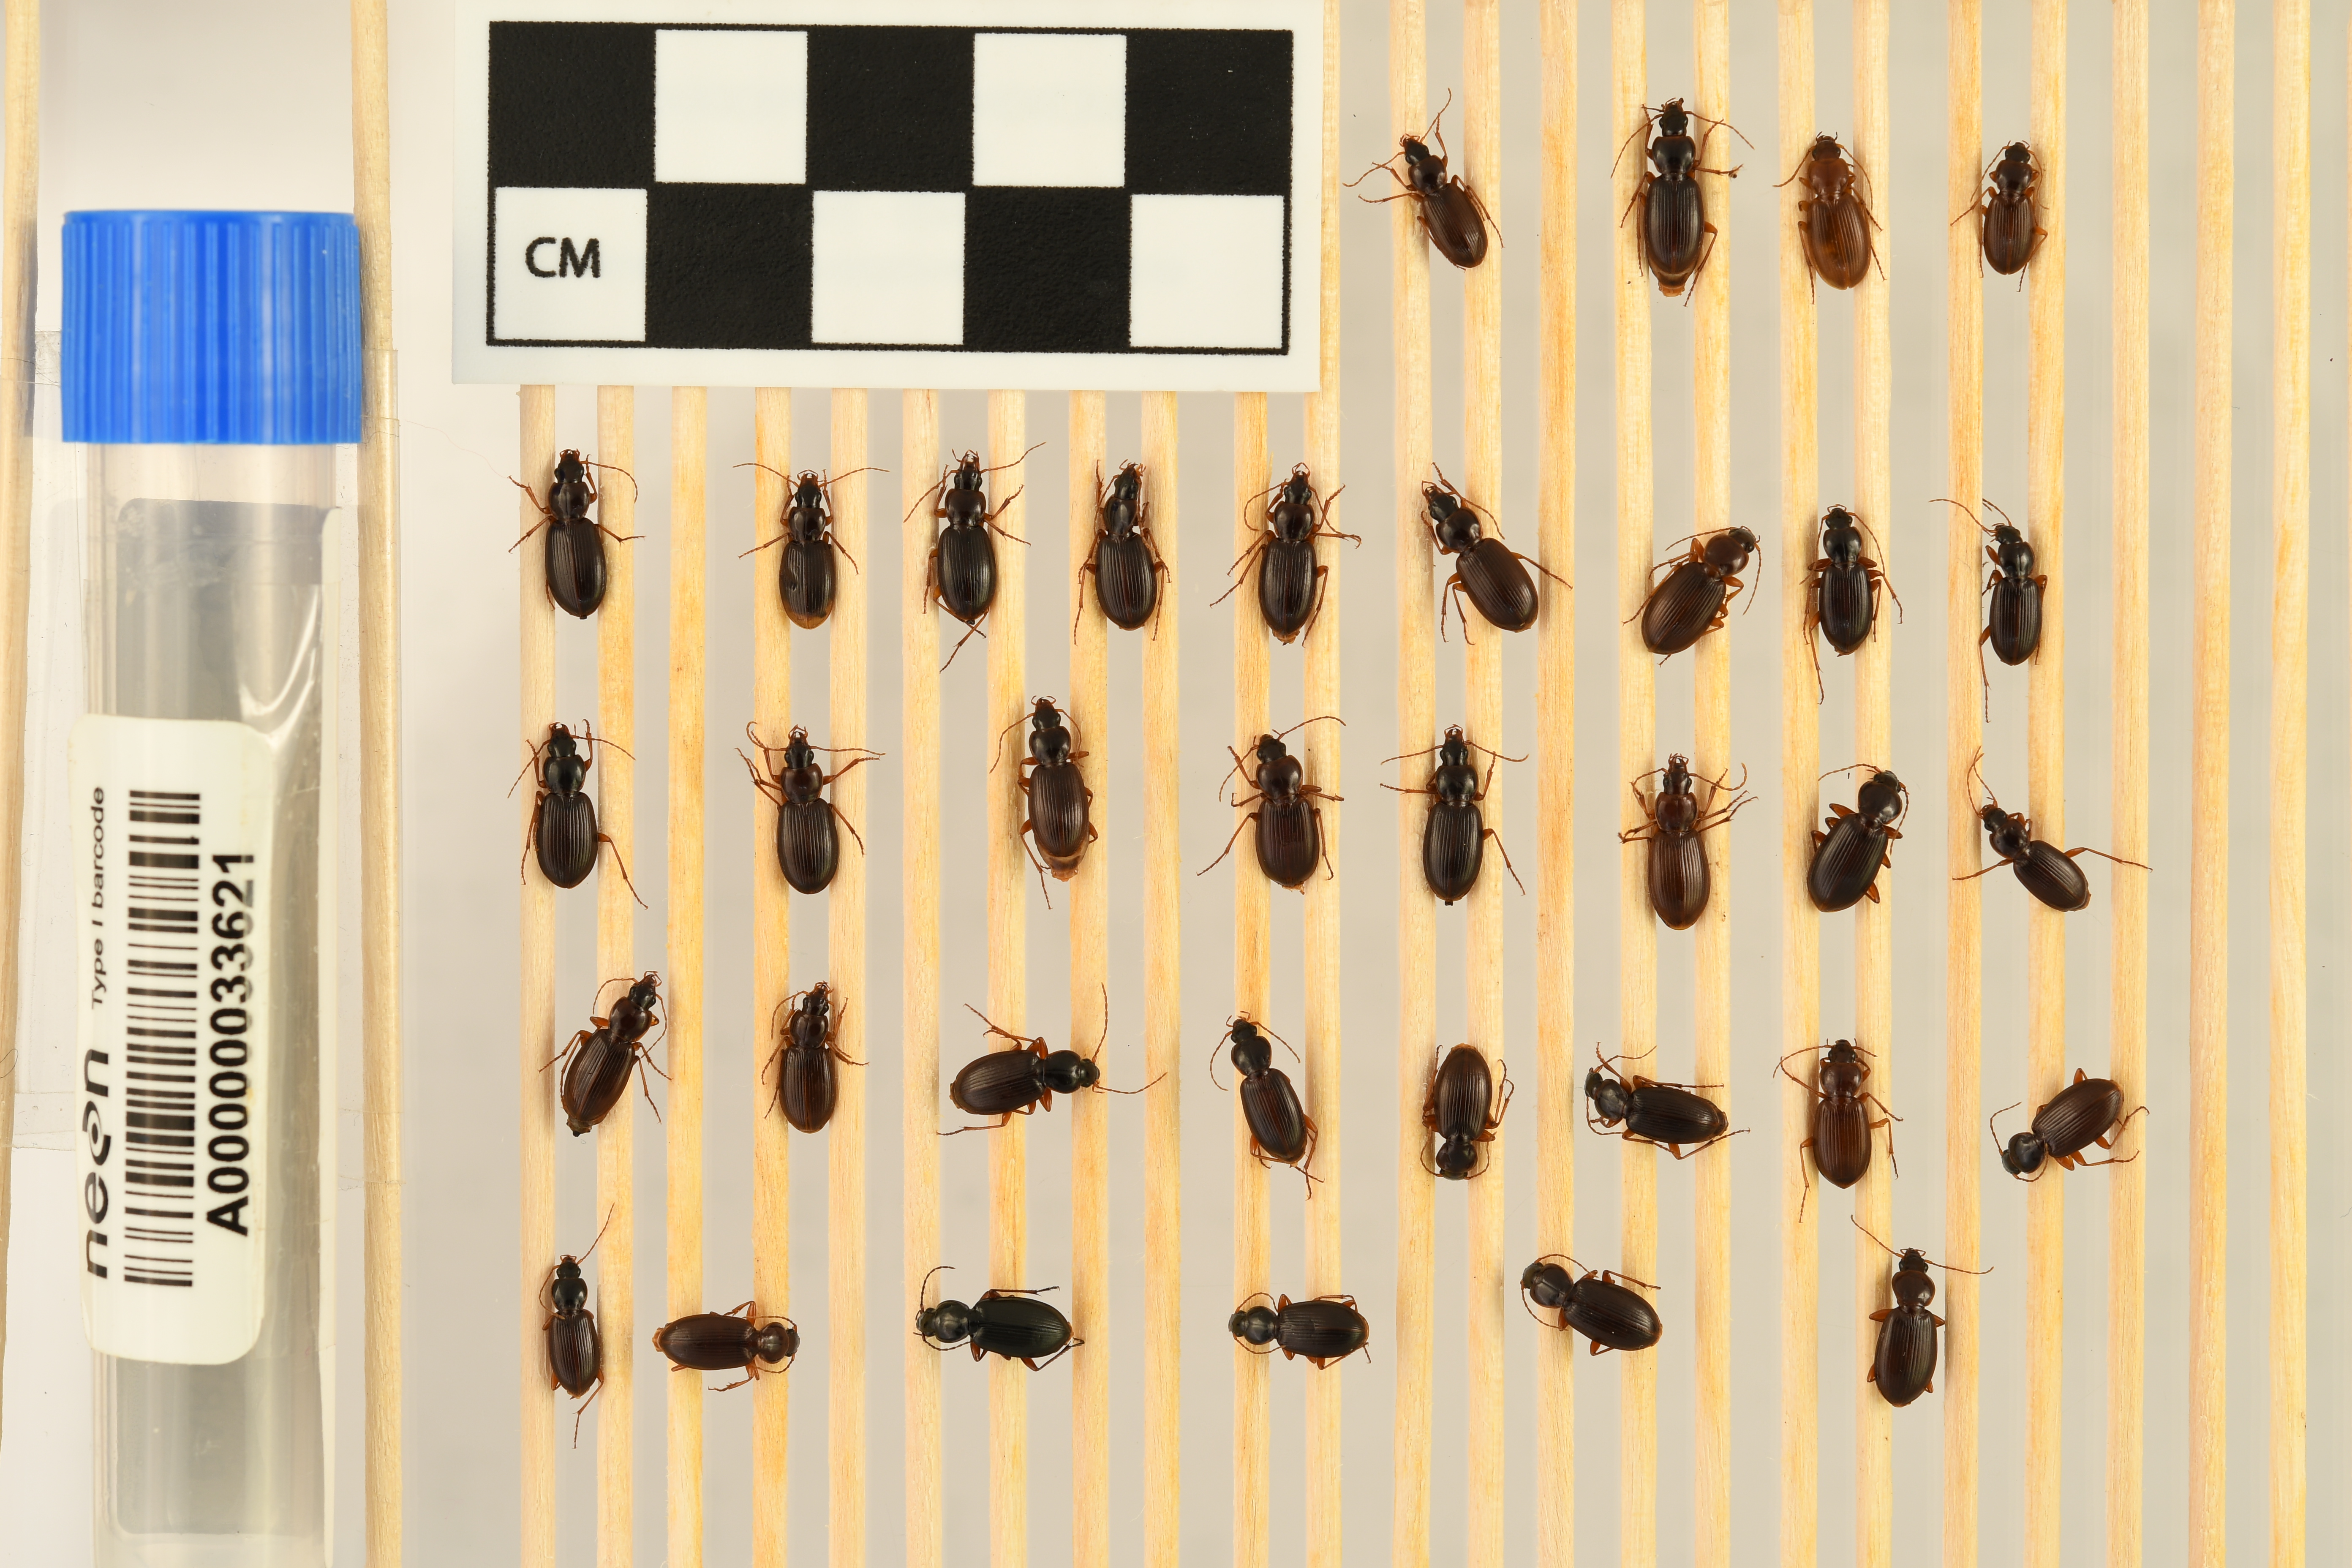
Synuchus impunctatus — Bartlett Experimental Forest NEON, plot BART_068. Beetle 33, ElytraLength: 0.5087 cm (lying flat: Yes)

Synuchus impunctatus — Bartlett Experimental Forest NEON, plot BART_068. Beetle 33, ElytraWidth: 0.2205 cm (lying flat: Yes)

Synuchus impunctatus — Bartlett Experimental Forest NEON, plot BART_068. Beetle 34, ElytraLength: 0.5652 cm (lying flat: Yes)

Synuchus impunctatus — Bartlett Experimental Forest NEON, plot BART_068. Beetle 34, ElytraWidth: 0.2392 cm (lying flat: Yes)

Synuchus impunctatus — Bartlett Experimental Forest NEON, plot BART_068. Beetle 35, ElytraLength: 0.5405 cm (lying flat: Yes)

Synuchus impunctatus — Bartlett Experimental Forest NEON, plot BART_068. Beetle 35, ElytraWidth: 0.241 cm (lying flat: Yes)

Synuchus impunctatus — Bartlett Experimental Forest NEON, plot BART_068. Beetle 1, ElytraLength: 0.5184 cm (lying flat: Yes)

Synuchus impunctatus — Bartlett Experimental Forest NEON, plot BART_068. Beetle 1, ElytraWidth: 0.2342 cm (lying flat: Yes)

Synuchus impunctatus — Bartlett Experimental Forest NEON, plot BART_068. Beetle 2, ElytraLength: 0.6075 cm (lying flat: Yes)

Synuchus impunctatus — Bartlett Experimental Forest NEON, plot BART_068. Beetle 2, ElytraWidth: 0.2804 cm (lying flat: Yes)

Synuchus impunctatus — Bartlett Experimental Forest NEON, plot BART_068. Beetle 3, ElytraLength: 0.5885 cm (lying flat: Yes)

Synuchus impunctatus — Bartlett Experimental Forest NEON, plot BART_068. Beetle 3, ElytraWidth: 0.3061 cm (lying flat: Yes)

Synuchus impunctatus — Bartlett Experimental Forest NEON, plot BART_068. Beetle 4, ElytraLength: 0.4767 cm (lying flat: No)

Synuchus impunctatus — Bartlett Experimental Forest NEON, plot BART_068. Beetle 4, ElytraWidth: 0.2437 cm (lying flat: No)

Synuchus impunctatus — Bartlett Experimental Forest NEON, plot BART_068. Beetle 5, ElytraLength: 0.6028 cm (lying flat: No)

Synuchus impunctatus — Bartlett Experimental Forest NEON, plot BART_068. Beetle 5, ElytraWidth: 0.2921 cm (lying flat: No)

Synuchus impunctatus — Bartlett Experimental Forest NEON, plot BART_068. Beetle 6, ElytraLength: 0.5514 cm (lying flat: Yes)

Synuchus impunctatus — Bartlett Experimental Forest NEON, plot BART_068. Beetle 6, ElytraWidth: 0.2617 cm (lying flat: Yes)

Synuchus impunctatus — Bartlett Experimental Forest NEON, plot BART_068. Beetle 7, ElytraLength: 0.59 cm (lying flat: No)

Synuchus impunctatus — Bartlett Experimental Forest NEON, plot BART_068. Beetle 7, ElytraWidth: 0.2623 cm (lying flat: No)

Synuchus impunctatus — Bartlett Experimental Forest NEON, plot BART_068. Beetle 8, ElytraLength: 0.5831 cm (lying flat: No)

Synuchus impunctatus — Bartlett Experimental Forest NEON, plot BART_068. Beetle 8, ElytraWidth: 0.2712 cm (lying flat: No)

Synuchus impunctatus — Bartlett Experimental Forest NEON, plot BART_068. Beetle 9, ElytraLength: 0.6086 cm (lying flat: No)

Synuchus impunctatus — Bartlett Experimental Forest NEON, plot BART_068. Beetle 9, ElytraWidth: 0.281 cm (lying flat: No)

Synuchus impunctatus — Bartlett Experimental Forest NEON, plot BART_068. Beetle 10, ElytraLength: 0.5813 cm (lying flat: Yes)

Synuchus impunctatus — Bartlett Experimental Forest NEON, plot BART_068. Beetle 10, ElytraWidth: 0.2879 cm (lying flat: Yes)

Synuchus impunctatus — Bartlett Experimental Forest NEON, plot BART_068. Beetle 11, ElytraWidth: 0.2657 cm (lying flat: Yes)

Synuchus impunctatus — Bartlett Experimental Forest NEON, plot BART_068. Beetle 11, ElytraLength: 0.6206 cm (lying flat: Yes)

Synuchus impunctatus — Bartlett Experimental Forest NEON, plot BART_068. Beetle 12, ElytraLength: 0.5421 cm (lying flat: Yes)

Synuchus impunctatus — Bartlett Experimental Forest NEON, plot BART_068. Beetle 12, ElytraWidth: 0.271 cm (lying flat: Yes)

Synuchus impunctatus — Bartlett Experimental Forest NEON, plot BART_068. Beetle 13, ElytraLength: 0.5237 cm (lying flat: No)

Synuchus impunctatus — Bartlett Experimental Forest NEON, plot BART_068. Beetle 13, ElytraWidth: 0.2432 cm (lying flat: No)

Synuchus impunctatus — Bartlett Experimental Forest NEON, plot BART_068. Beetle 14, ElytraLength: 0.5794 cm (lying flat: Yes)

Synuchus impunctatus — Bartlett Experimental Forest NEON, plot BART_068. Beetle 14, ElytraWidth: 0.2991 cm (lying flat: Yes)

Synuchus impunctatus — Bartlett Experimental Forest NEON, plot BART_068. Beetle 15, ElytraLength: 0.6 cm (lying flat: Yes)

Synuchus impunctatus — Bartlett Experimental Forest NEON, plot BART_068. Beetle 15, ElytraWidth: 0.2903 cm (lying flat: Yes)

Synuchus impunctatus — Bartlett Experimental Forest NEON, plot BART_068. Beetle 16, ElytraWidth: 0.2818 cm (lying flat: No)

Synuchus impunctatus — Bartlett Experimental Forest NEON, plot BART_068. Beetle 16, ElytraLength: 0.6017 cm (lying flat: No)

Synuchus impunctatus — Bartlett Experimental Forest NEON, plot BART_068. Beetle 17, ElytraWidth: 0.3276 cm (lying flat: No)

Synuchus impunctatus — Bartlett Experimental Forest NEON, plot BART_068. Beetle 17, ElytraLength: 0.5334 cm (lying flat: No)

Synuchus impunctatus — Bartlett Experimental Forest NEON, plot BART_068. Beetle 18, ElytraLength: 0.6186 cm (lying flat: Yes)

Synuchus impunctatus — Bartlett Experimental Forest NEON, plot BART_068. Beetle 18, ElytraWidth: 0.2996 cm (lying flat: Yes)

Synuchus impunctatus — Bartlett Experimental Forest NEON, plot BART_068. Beetle 19, ElytraLength: 0.6273 cm (lying flat: No)

Synuchus impunctatus — Bartlett Experimental Forest NEON, plot BART_068. Beetle 19, ElytraWidth: 0.2996 cm (lying flat: No)

Synuchus impunctatus — Bartlett Experimental Forest NEON, plot BART_068. Beetle 20, ElytraLength: 0.6364 cm (lying flat: No)

Synuchus impunctatus — Bartlett Experimental Forest NEON, plot BART_068. Beetle 20, ElytraWidth: 0.3014 cm (lying flat: No)

Synuchus impunctatus — Bartlett Experimental Forest NEON, plot BART_068. Beetle 21, ElytraWidth: 0.2657 cm (lying flat: Yes)

Synuchus impunctatus — Bartlett Experimental Forest NEON, plot BART_068. Beetle 21, ElytraLength: 0.4846 cm (lying flat: Yes)

Synuchus impunctatus — Bartlett Experimental Forest NEON, plot BART_068. Beetle 22, ElytraWidth: 0.2774 cm (lying flat: No)

Synuchus impunctatus — Bartlett Experimental Forest NEON, plot BART_068. Beetle 22, ElytraLength: 0.5726 cm (lying flat: No)

Synuchus impunctatus — Bartlett Experimental Forest NEON, plot BART_068. Beetle 23, ElytraWidth: 0.2712 cm (lying flat: Yes)

Synuchus impunctatus — Bartlett Experimental Forest NEON, plot BART_068. Beetle 23, ElytraLength: 0.5421 cm (lying flat: Yes)

Synuchus impunctatus — Bartlett Experimental Forest NEON, plot BART_068. Beetle 24, ElytraLength: 0.5264 cm (lying flat: No)

Synuchus impunctatus — Bartlett Experimental Forest NEON, plot BART_068. Beetle 24, ElytraWidth: 0.275 cm (lying flat: No)

Synuchus impunctatus — Bartlett Experimental Forest NEON, plot BART_068. Beetle 25, ElytraLength: 0.5572 cm (lying flat: Yes)

Synuchus impunctatus — Bartlett Experimental Forest NEON, plot BART_068. Beetle 25, ElytraWidth: 0.2638 cm (lying flat: Yes)

Synuchus impunctatus — Bartlett Experimental Forest NEON, plot BART_068. Beetle 26, ElytraLength: 0.5534 cm (lying flat: Yes)

Synuchus impunctatus — Bartlett Experimental Forest NEON, plot BART_068. Beetle 26, ElytraWidth: 0.2717 cm (lying flat: Yes)

Synuchus impunctatus — Bartlett Experimental Forest NEON, plot BART_068. Beetle 27, ElytraLength: 0.5609 cm (lying flat: Yes)

Synuchus impunctatus — Bartlett Experimental Forest NEON, plot BART_068. Beetle 27, ElytraWidth: 0.2566 cm (lying flat: Yes)

Synuchus impunctatus — Bartlett Experimental Forest NEON, plot BART_068. Beetle 28, ElytraLength: 0.5421 cm (lying flat: Yes)

Synuchus impunctatus — Bartlett Experimental Forest NEON, plot BART_068. Beetle 28, ElytraWidth: 0.2991 cm (lying flat: Yes)

Synuchus impunctatus — Bartlett Experimental Forest NEON, plot BART_068. Beetle 29, ElytraLength: 0.5889 cm (lying flat: Yes)

Synuchus impunctatus — Bartlett Experimental Forest NEON, plot BART_068. Beetle 29, ElytraWidth: 0.2749 cm (lying flat: Yes)